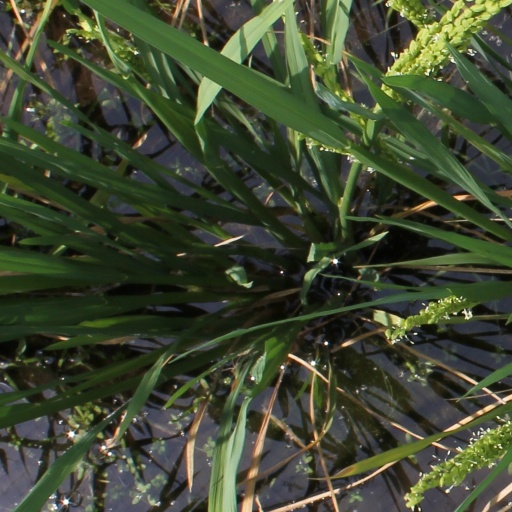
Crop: rice